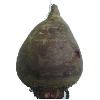
Label: beetroot